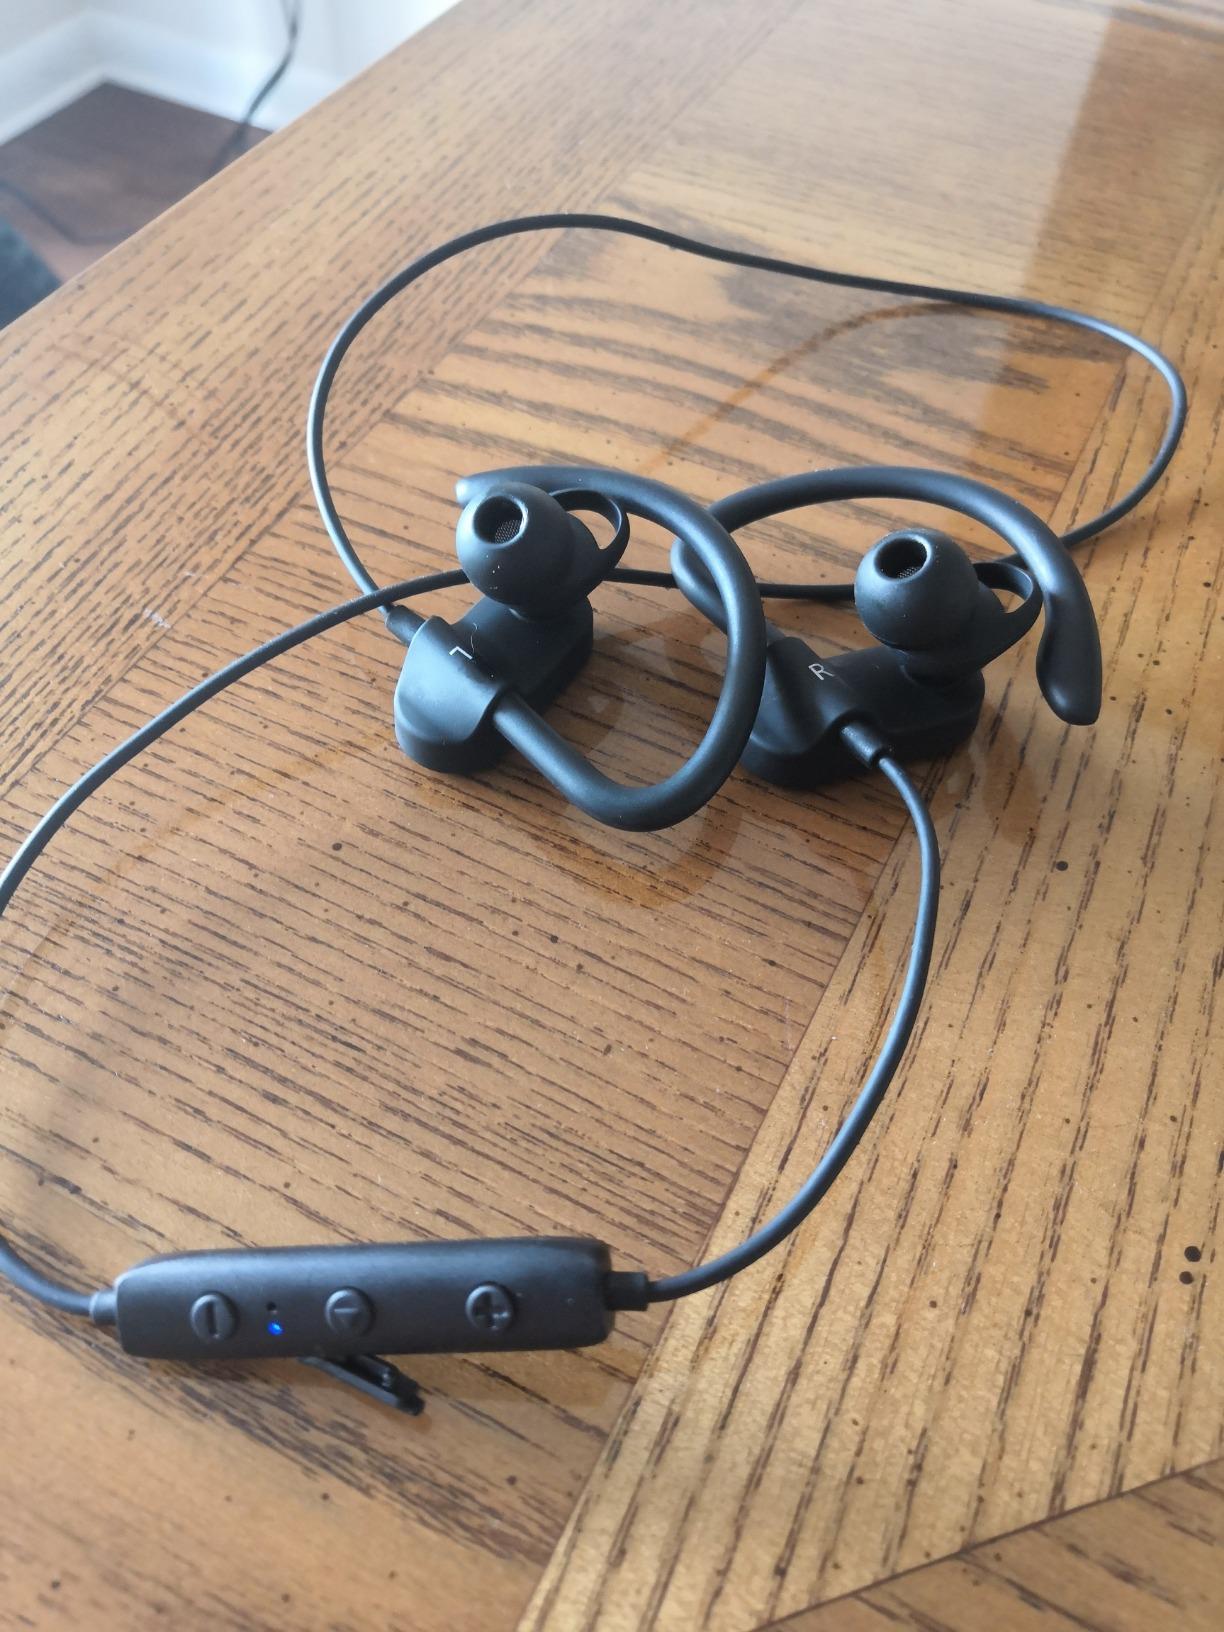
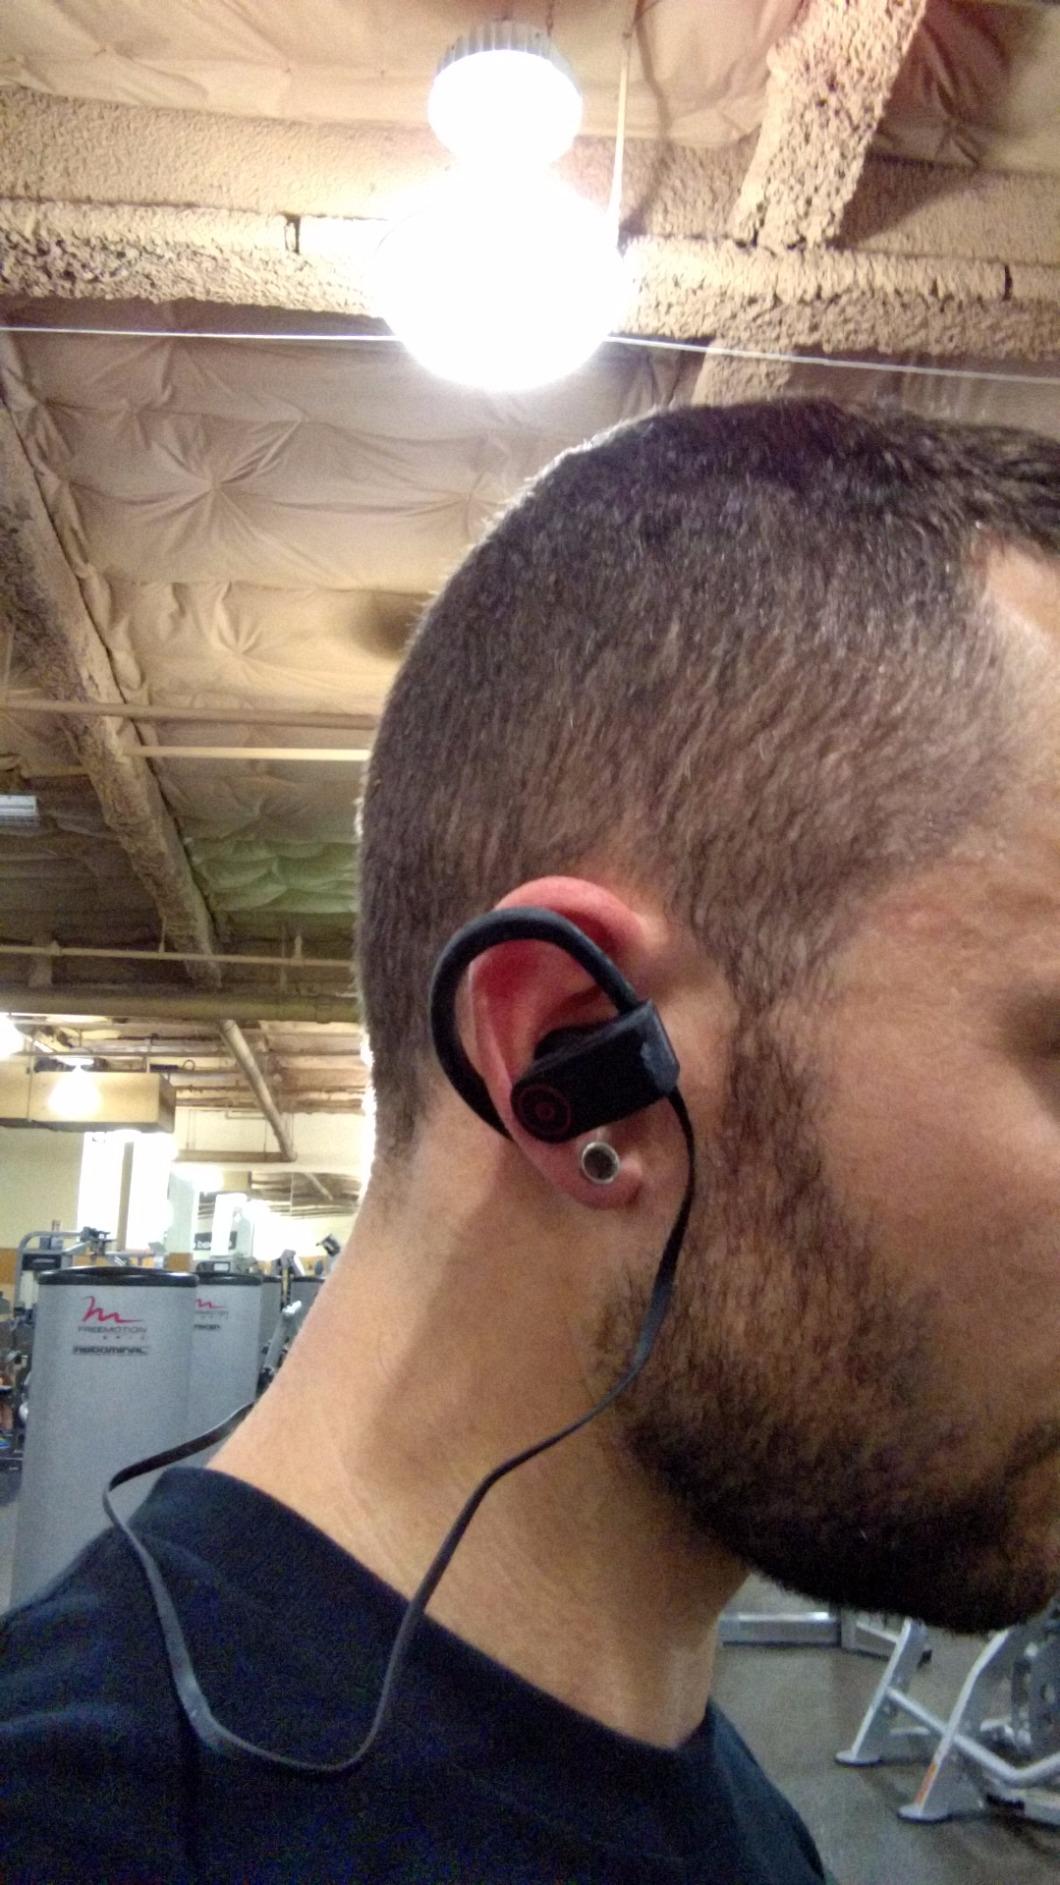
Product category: headphones
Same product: no